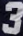
Number: 3